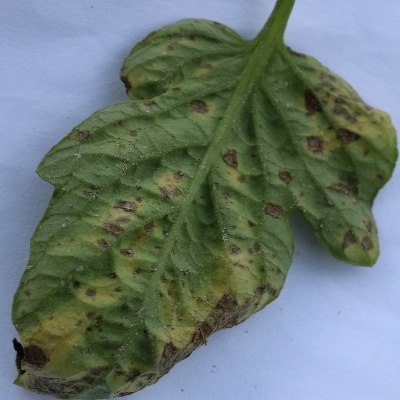
Crop: Tomato
Condition: septoria leaf spot